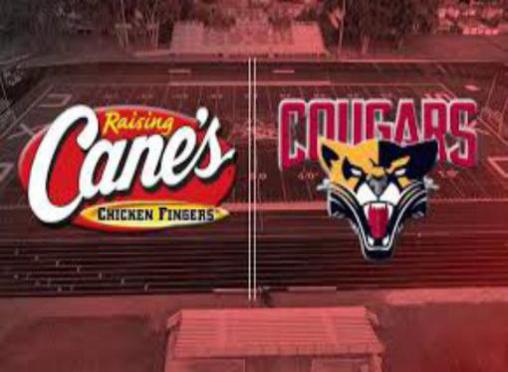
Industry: Food